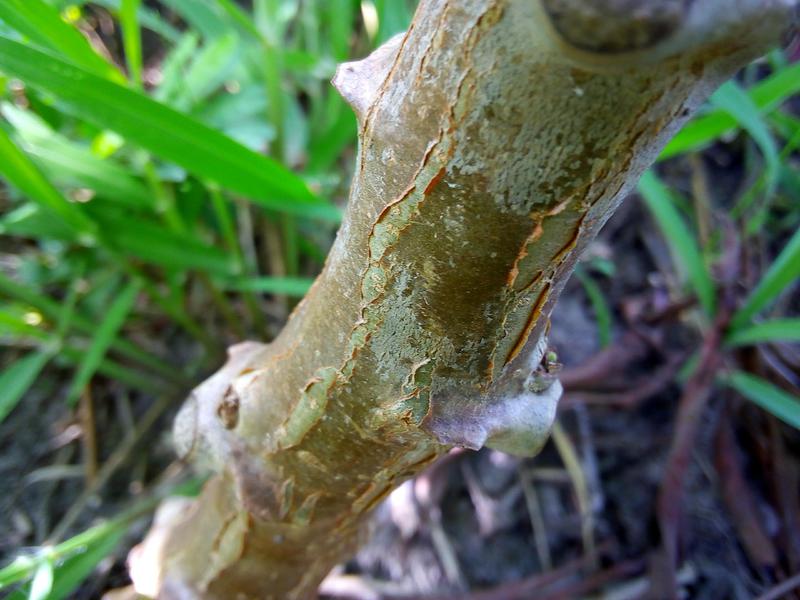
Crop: cassava
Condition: healthy